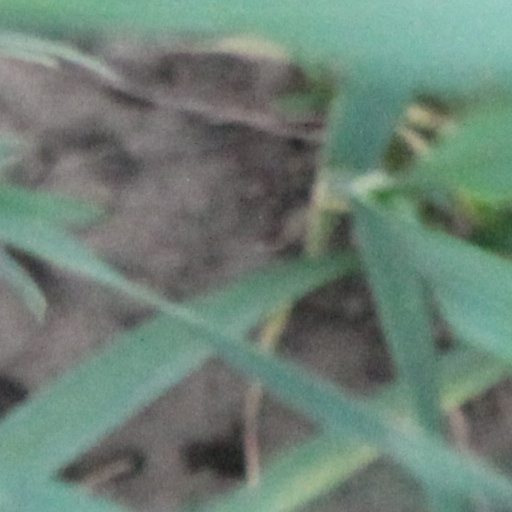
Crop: wheat